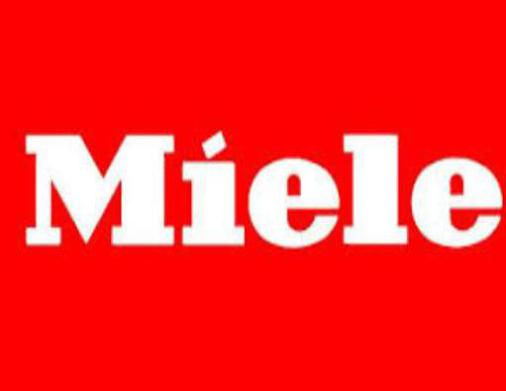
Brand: miele
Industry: Necessities